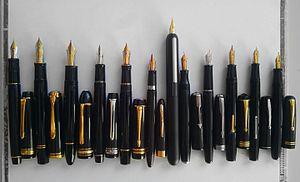
Un stylo-plume ou stylo à plume, aussi appelé stylo en Belgique, plume en Suisse, et anciennement stylographe est un instrument d'écriture ou de dessin sur papier qui permet de tracer des traits de l'encre contenue dans un réservoir qui peut être une cartouche.